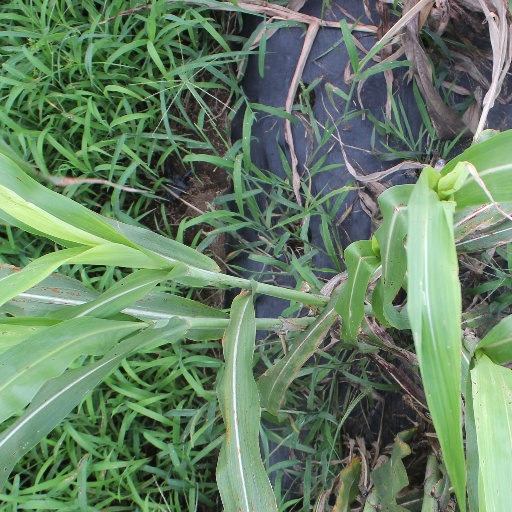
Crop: sorghum